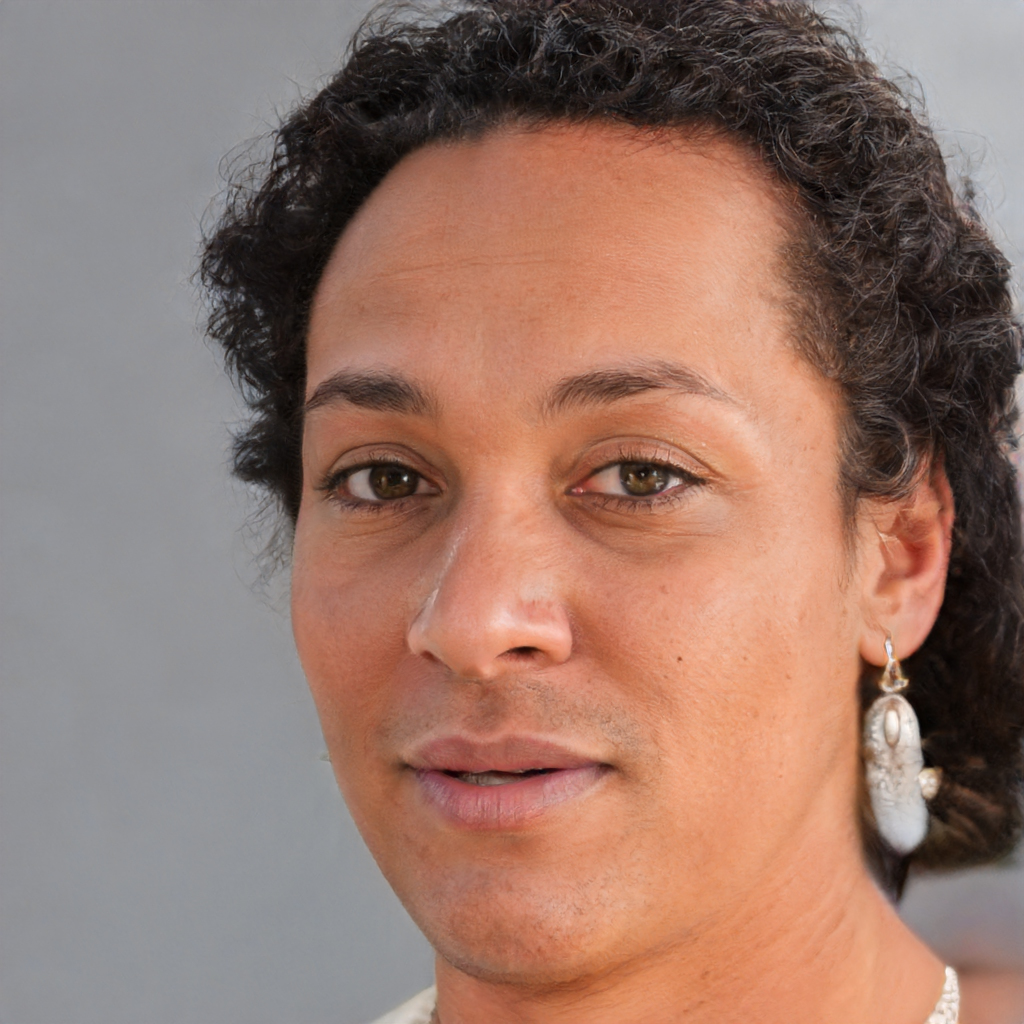
Gender: Female